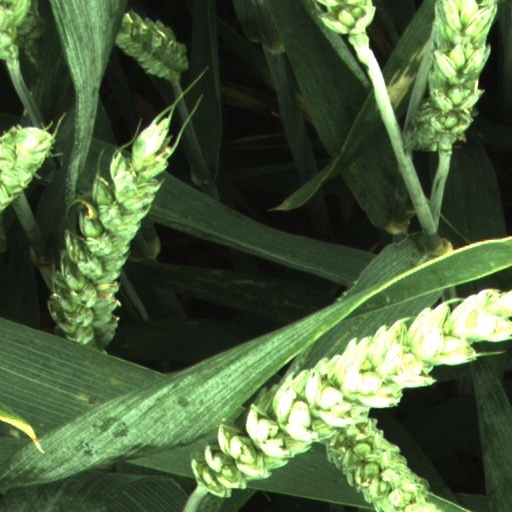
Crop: wheat